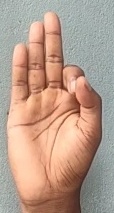
ASL sign: F